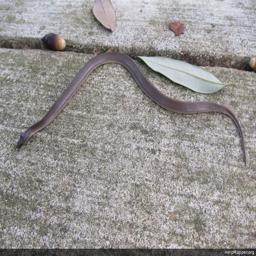
Animal: snakes